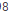
Number: 8